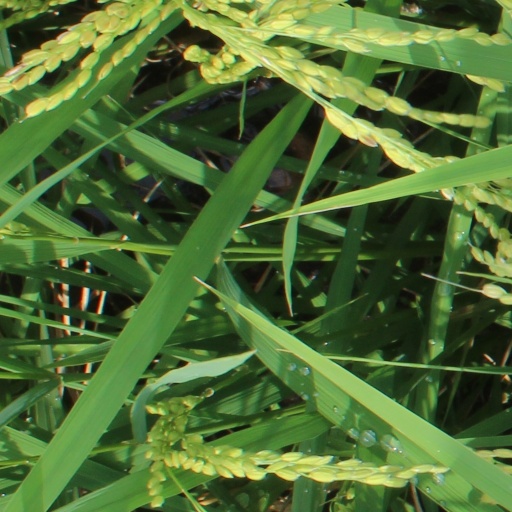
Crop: rice